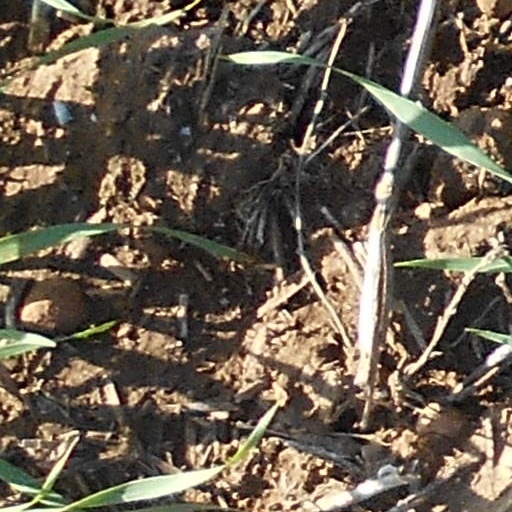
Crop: wheat